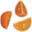
Label: orange